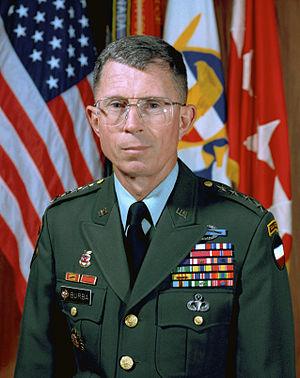
La 8ᵉ armée des États-Unis commande toutes les troupes de l'armée de terre des États-Unis basées en Corée du Sud.